Arxula adeninivorans

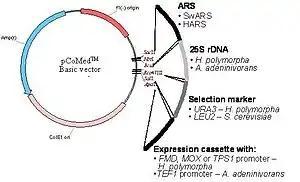
Design and functionality of CoMed vector system. The CoMed basic vector contains all "E. coli" elements for propagation in the "E. coli" system and a MCS (multiple cloning ste) for integration of ARS, rDNA, selection marker and expression cassette modules. For this purpose, ARS fragments are flanked by "Sac"II and "Bcu"I restriction sites, rDNA regions by "Bcu"I and "Eco"47III restriction sites, selection markers by "Eco"47III and SalI restriction sites and romoter elements by "Sal"I and "Apa"I restriction sites.

The unusual characteristics described above render "A. adeninivorans" very attractive for biotechnological applications. On the one hand, it is a source for many enzymes with interesting properties and the respective genes, for instance glucoamylase, tannase, lipase, phosphatases and many others. On the other hand, it is a very robust and safe organism that can be genetically engineered to produce foreign proteins. Suitable host strains can be transformed with plasmids. The basic design of such plasmids is similar to that described under "Hansenula polymorpha" and yeast expression platforms.